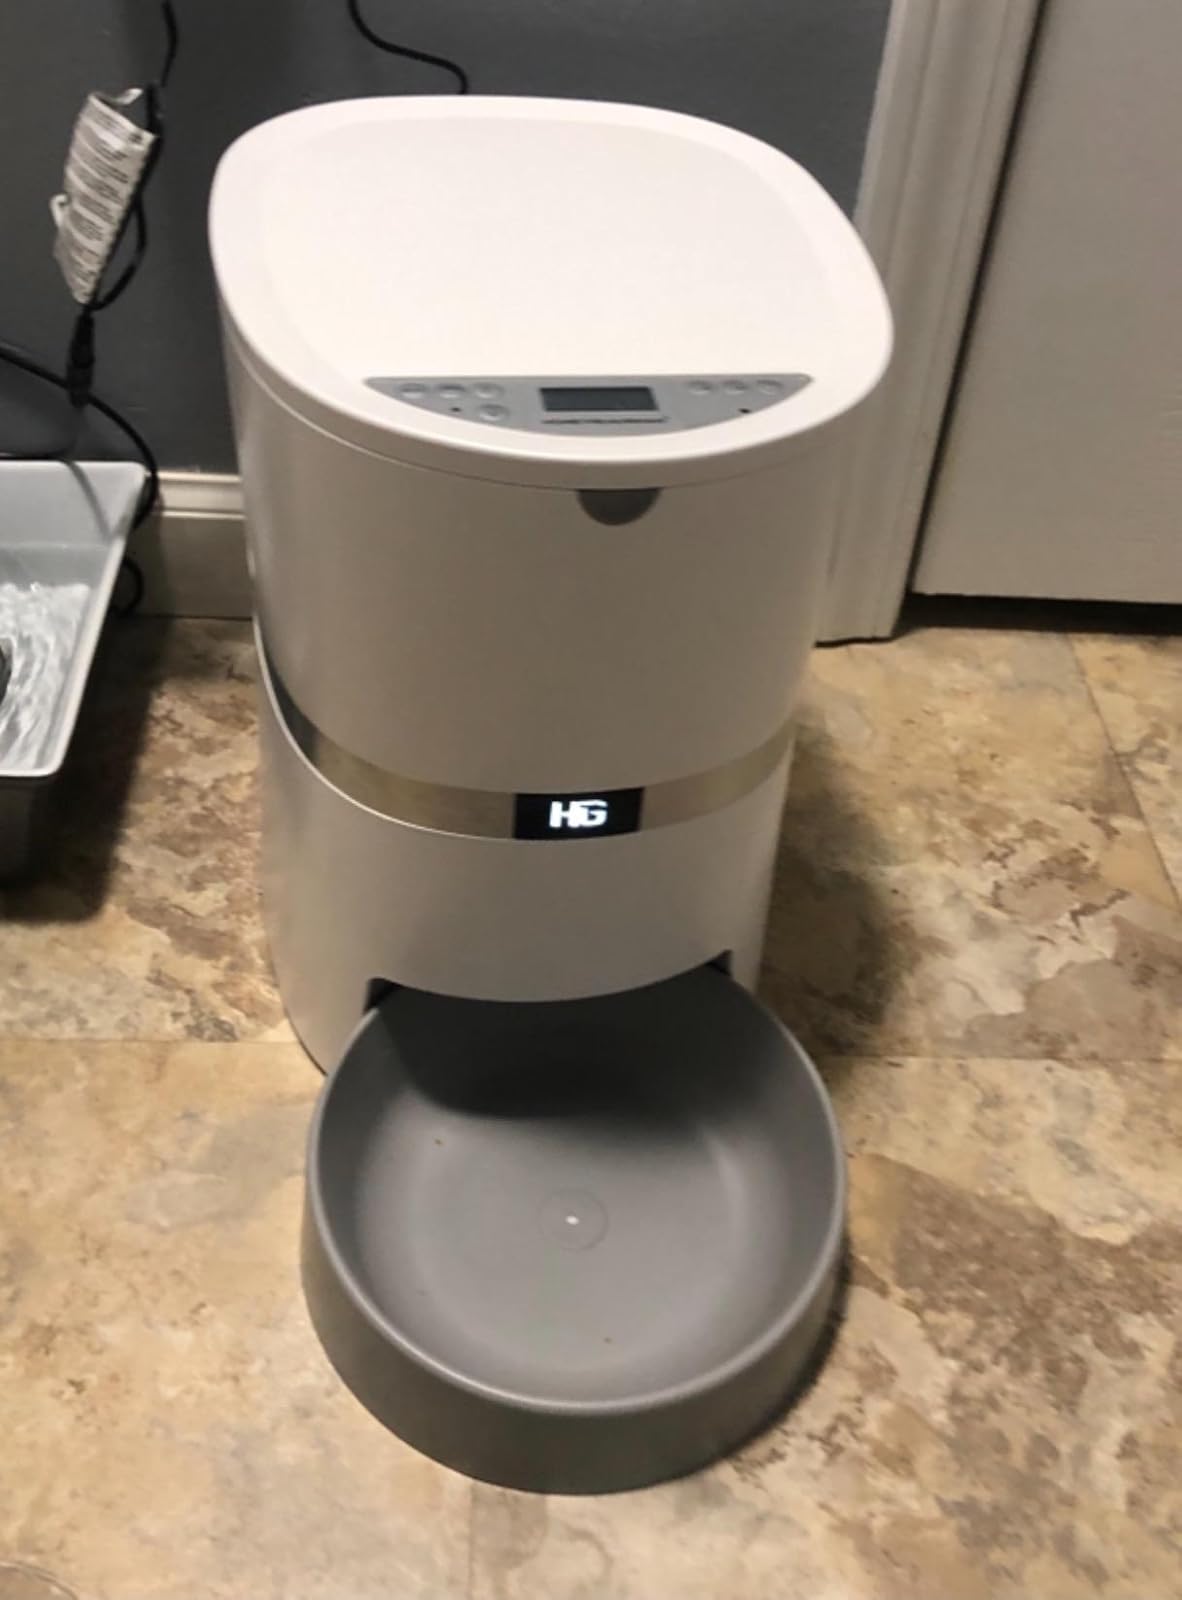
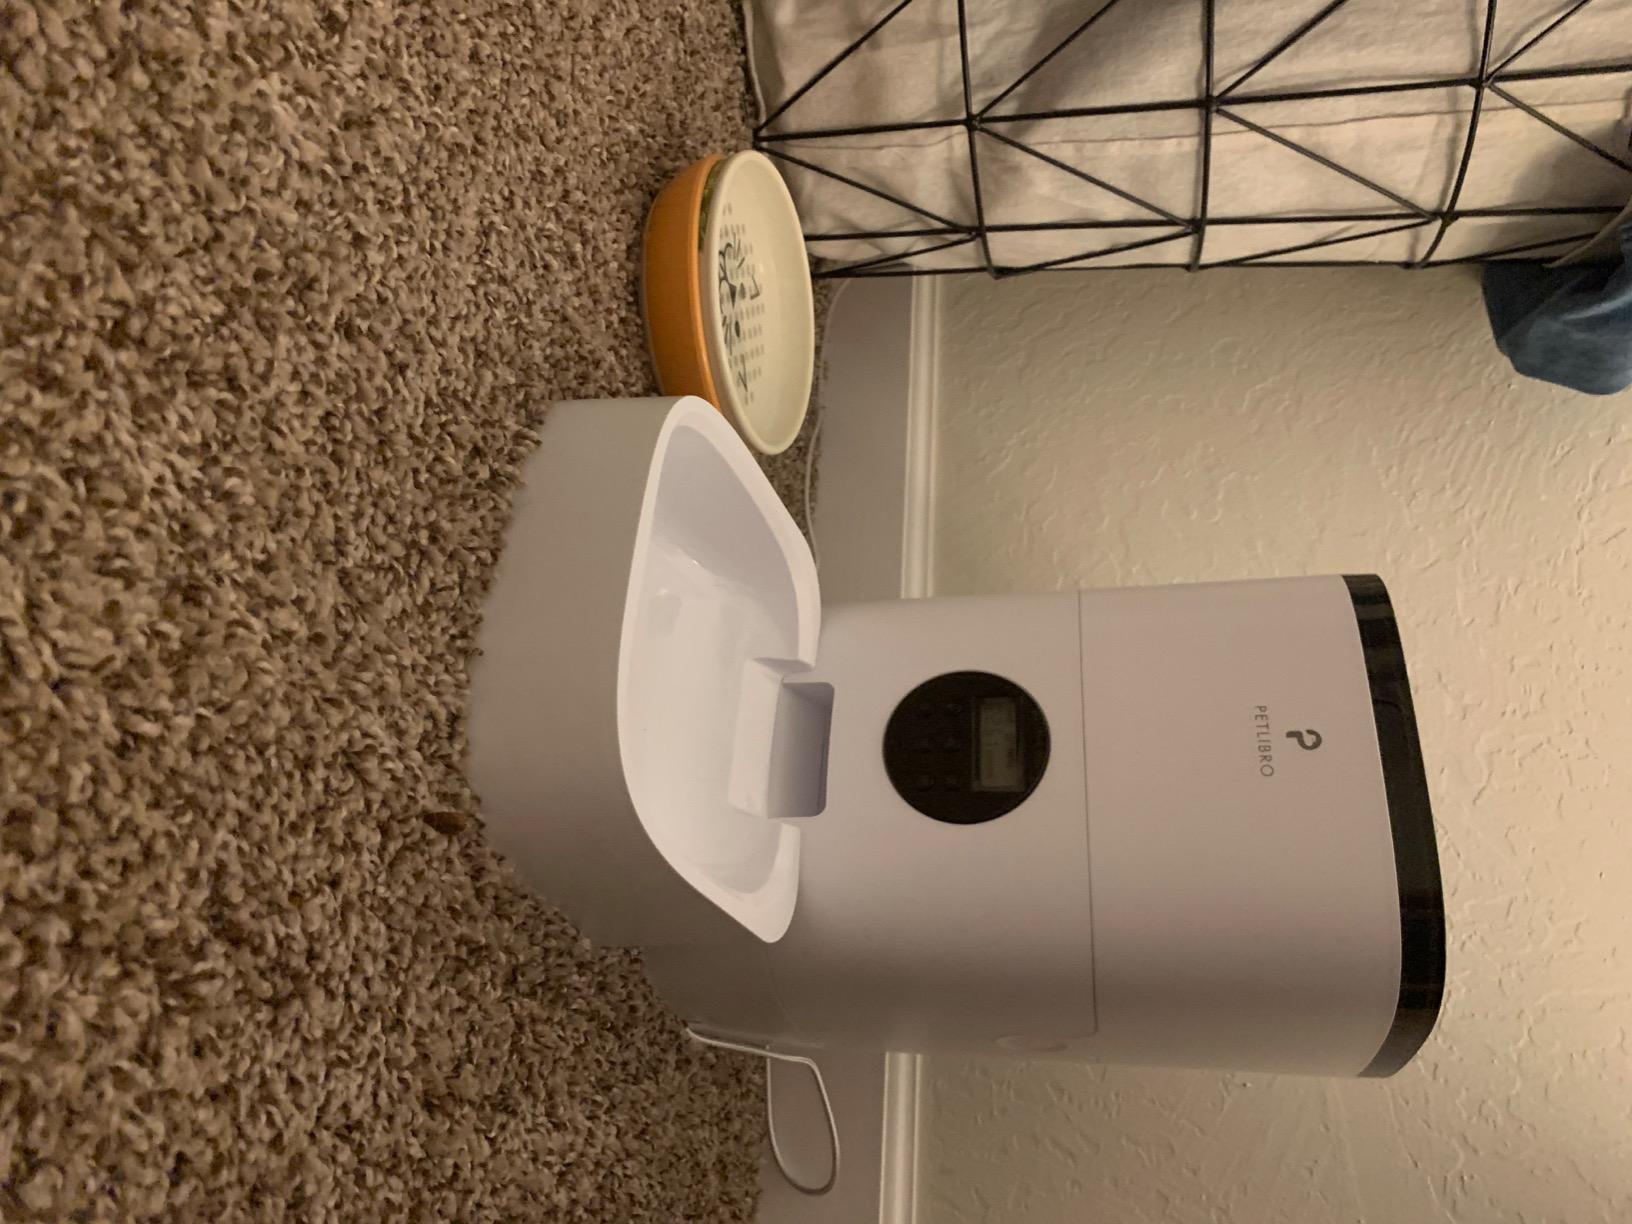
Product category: items_feeder
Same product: no